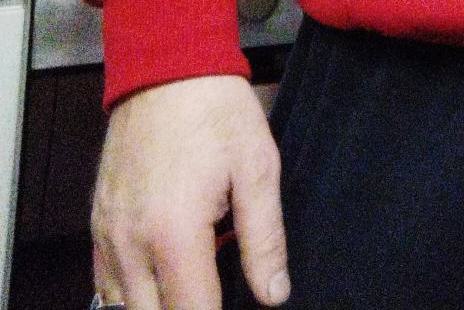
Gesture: no_gesture